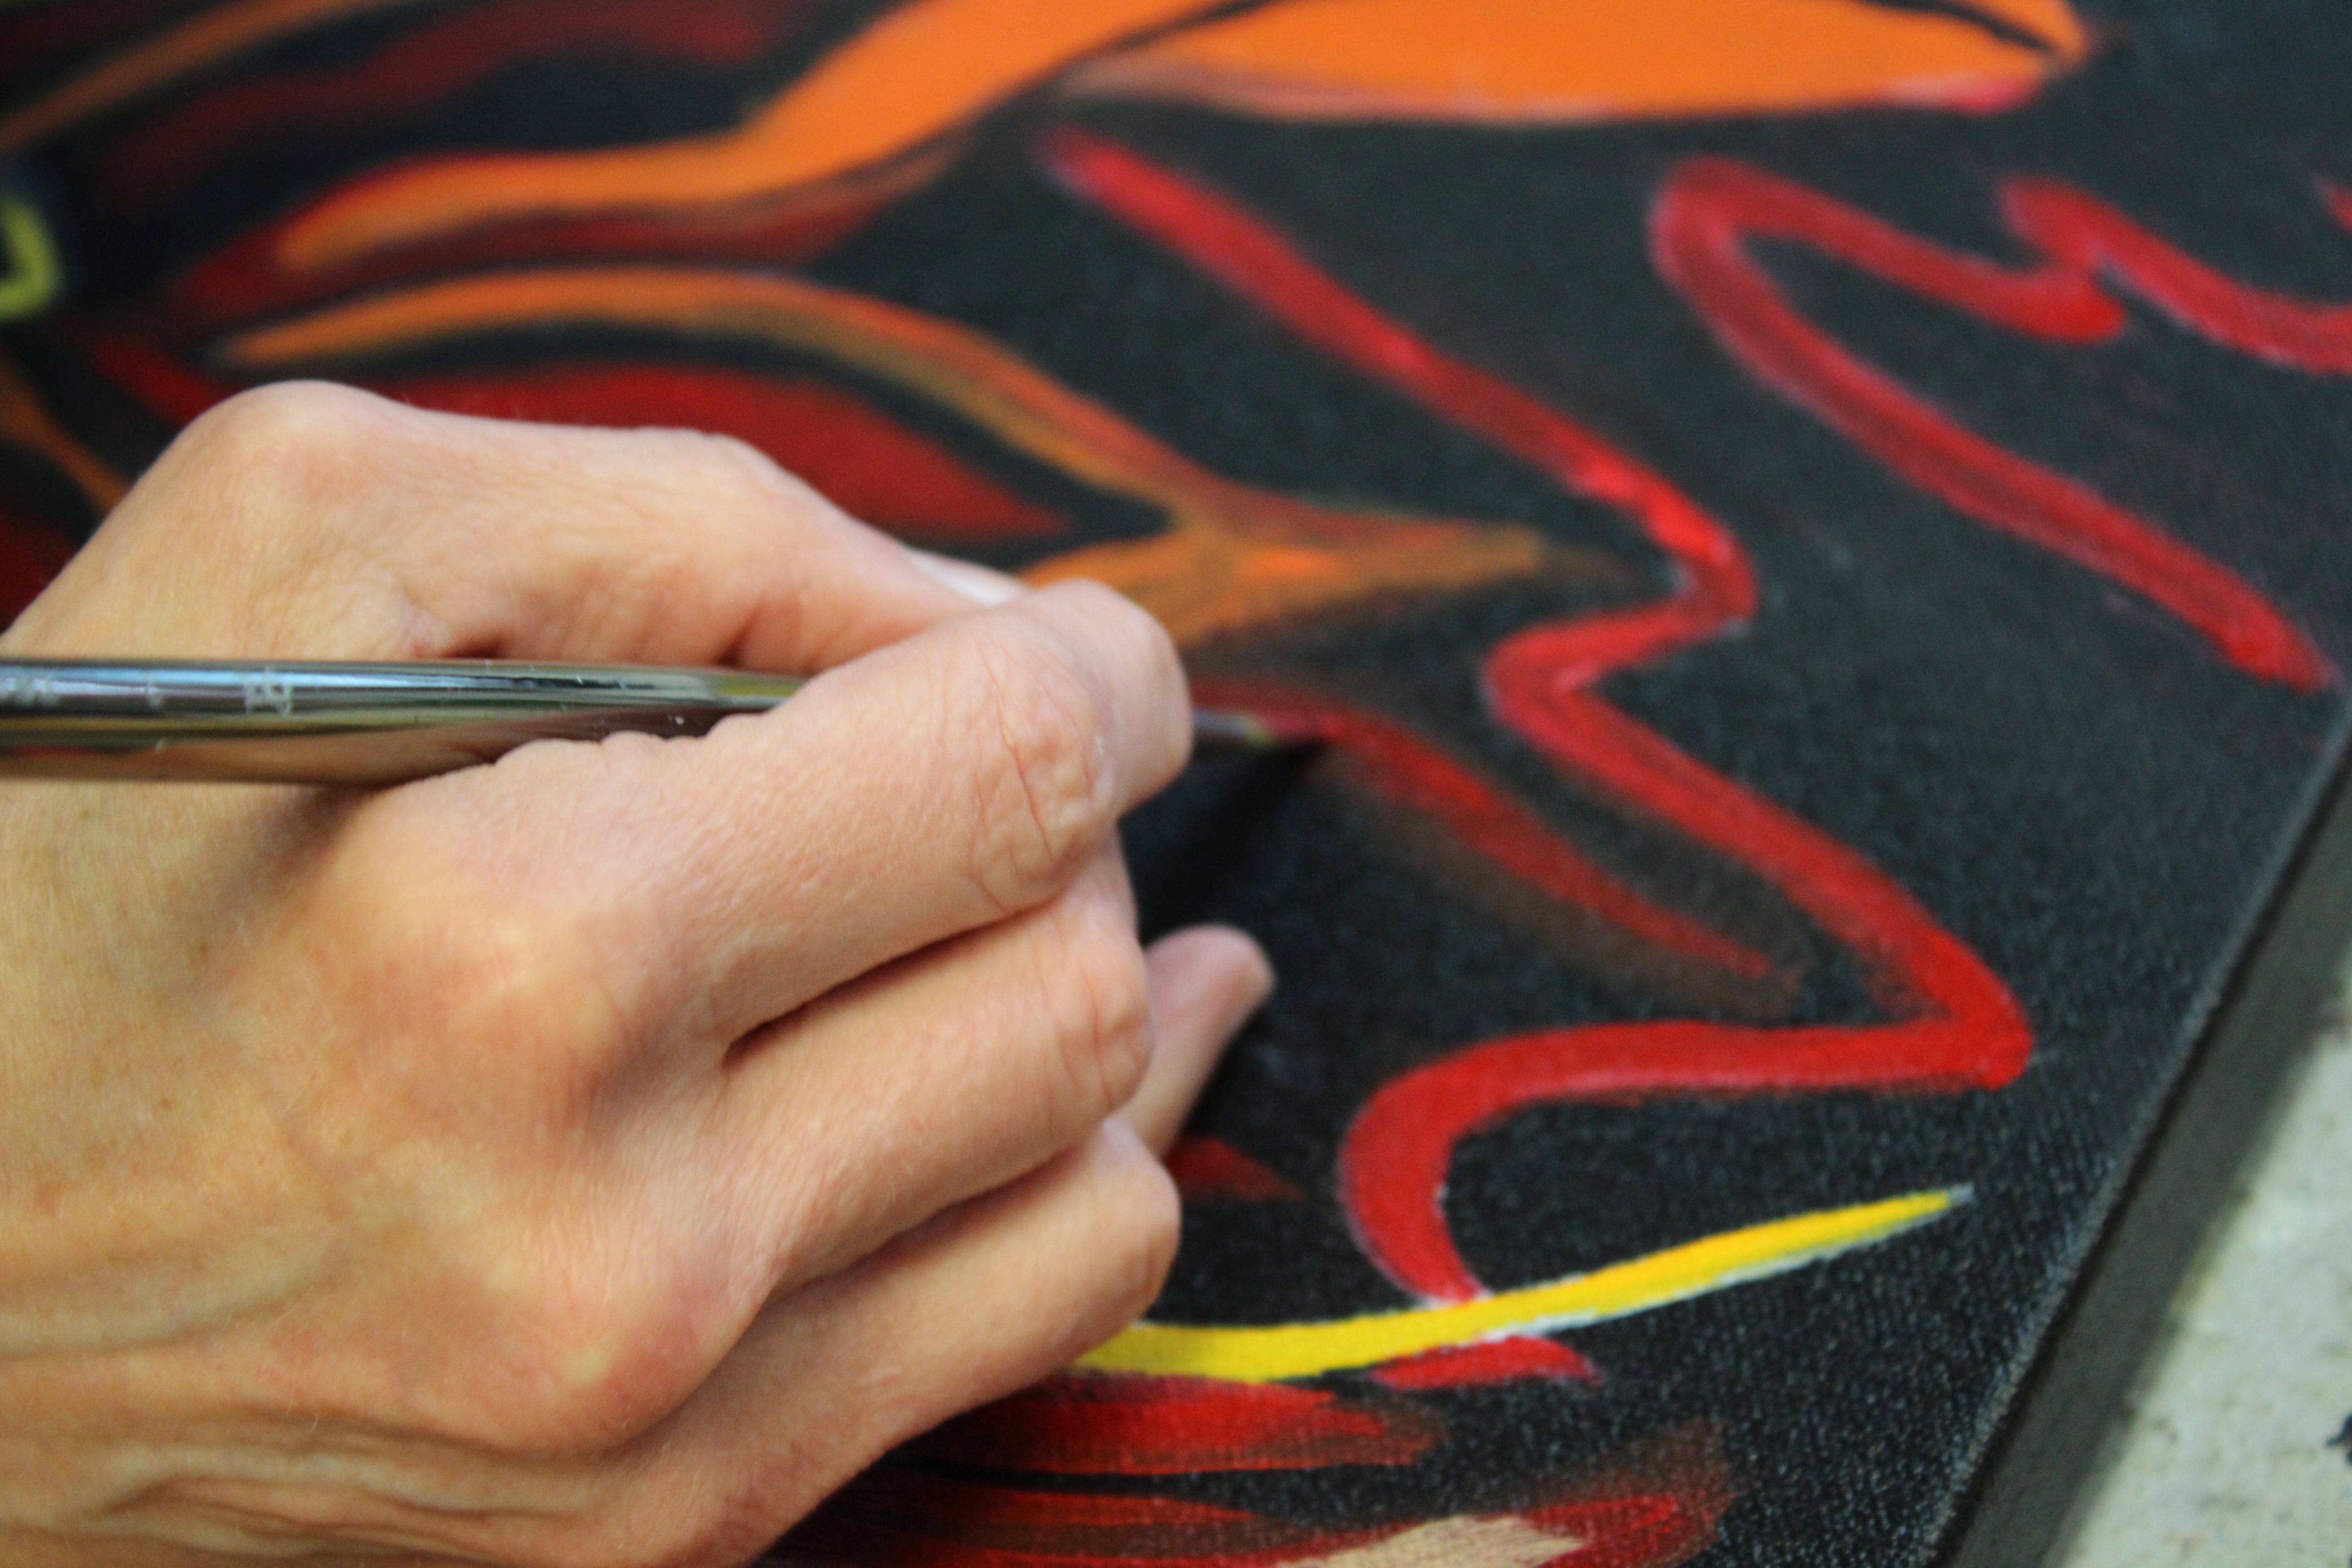
writing, hand, brush, finger, painting, art, colors, drawing, gallery, oil, acrylic